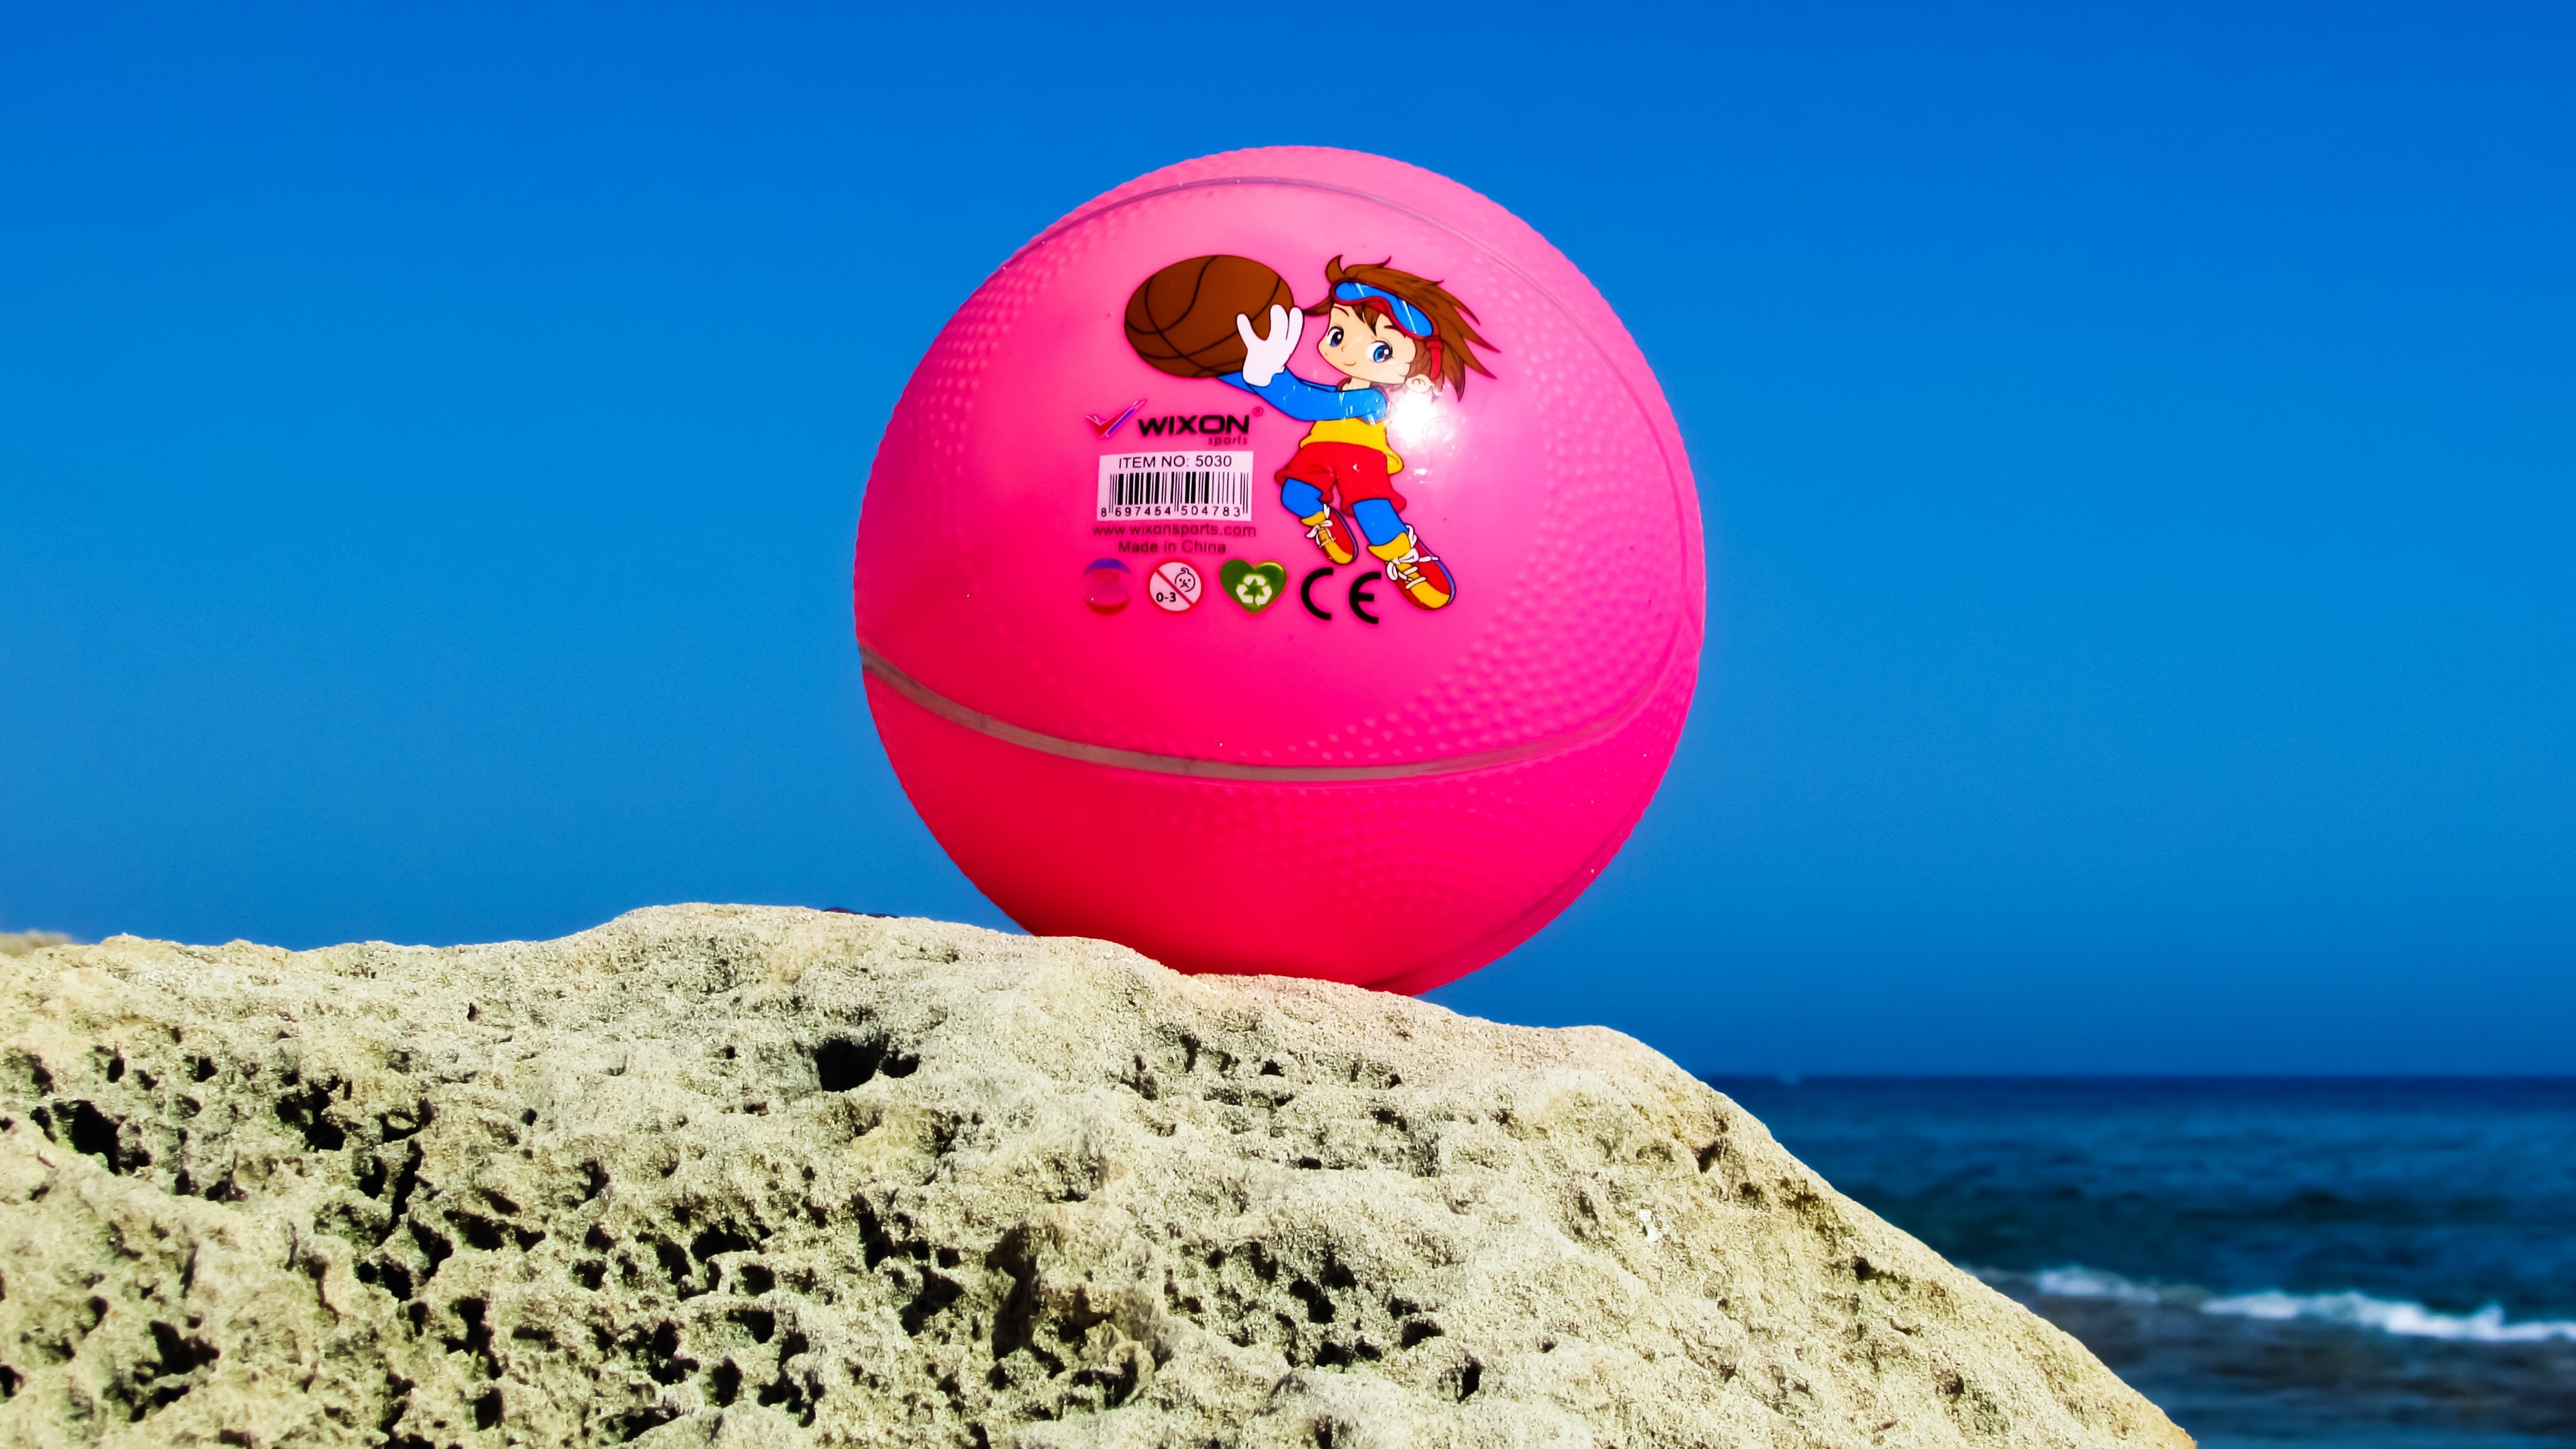
beach, sea, hot air balloon, summer, vacation, vehicle, holiday, pink, leisure, toy, fun, ball, cartoon, atmosphere of earth